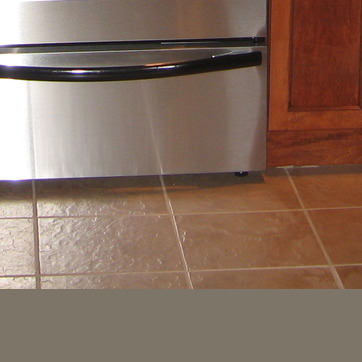
Material: tile